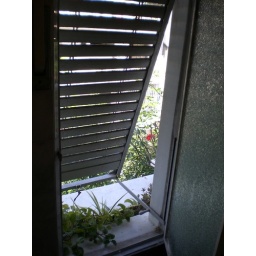
bathroom window curtain. i have plants outside and this curtain will prevent anyone seeing in or rain pouring in.